Fernbank Museum of Natural History

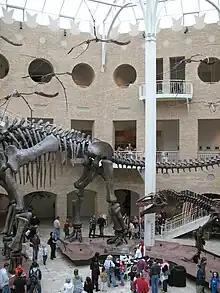
Inside Fernbank in 2009

Following master planning and designs by the Cambridge, Massachusetts-based architectural firm, Graham Gund Architects, ground was broken in 1989, and on October 5, 1992, Fernbank Museum of Natural History opened to the public. The new building is located behind a row of historic houses, and features a glass-enclosed atrium overlooking Fernbank Forest. Fernbank Museum now stands on of the largest old-growth urban Piedmont forest in the country.